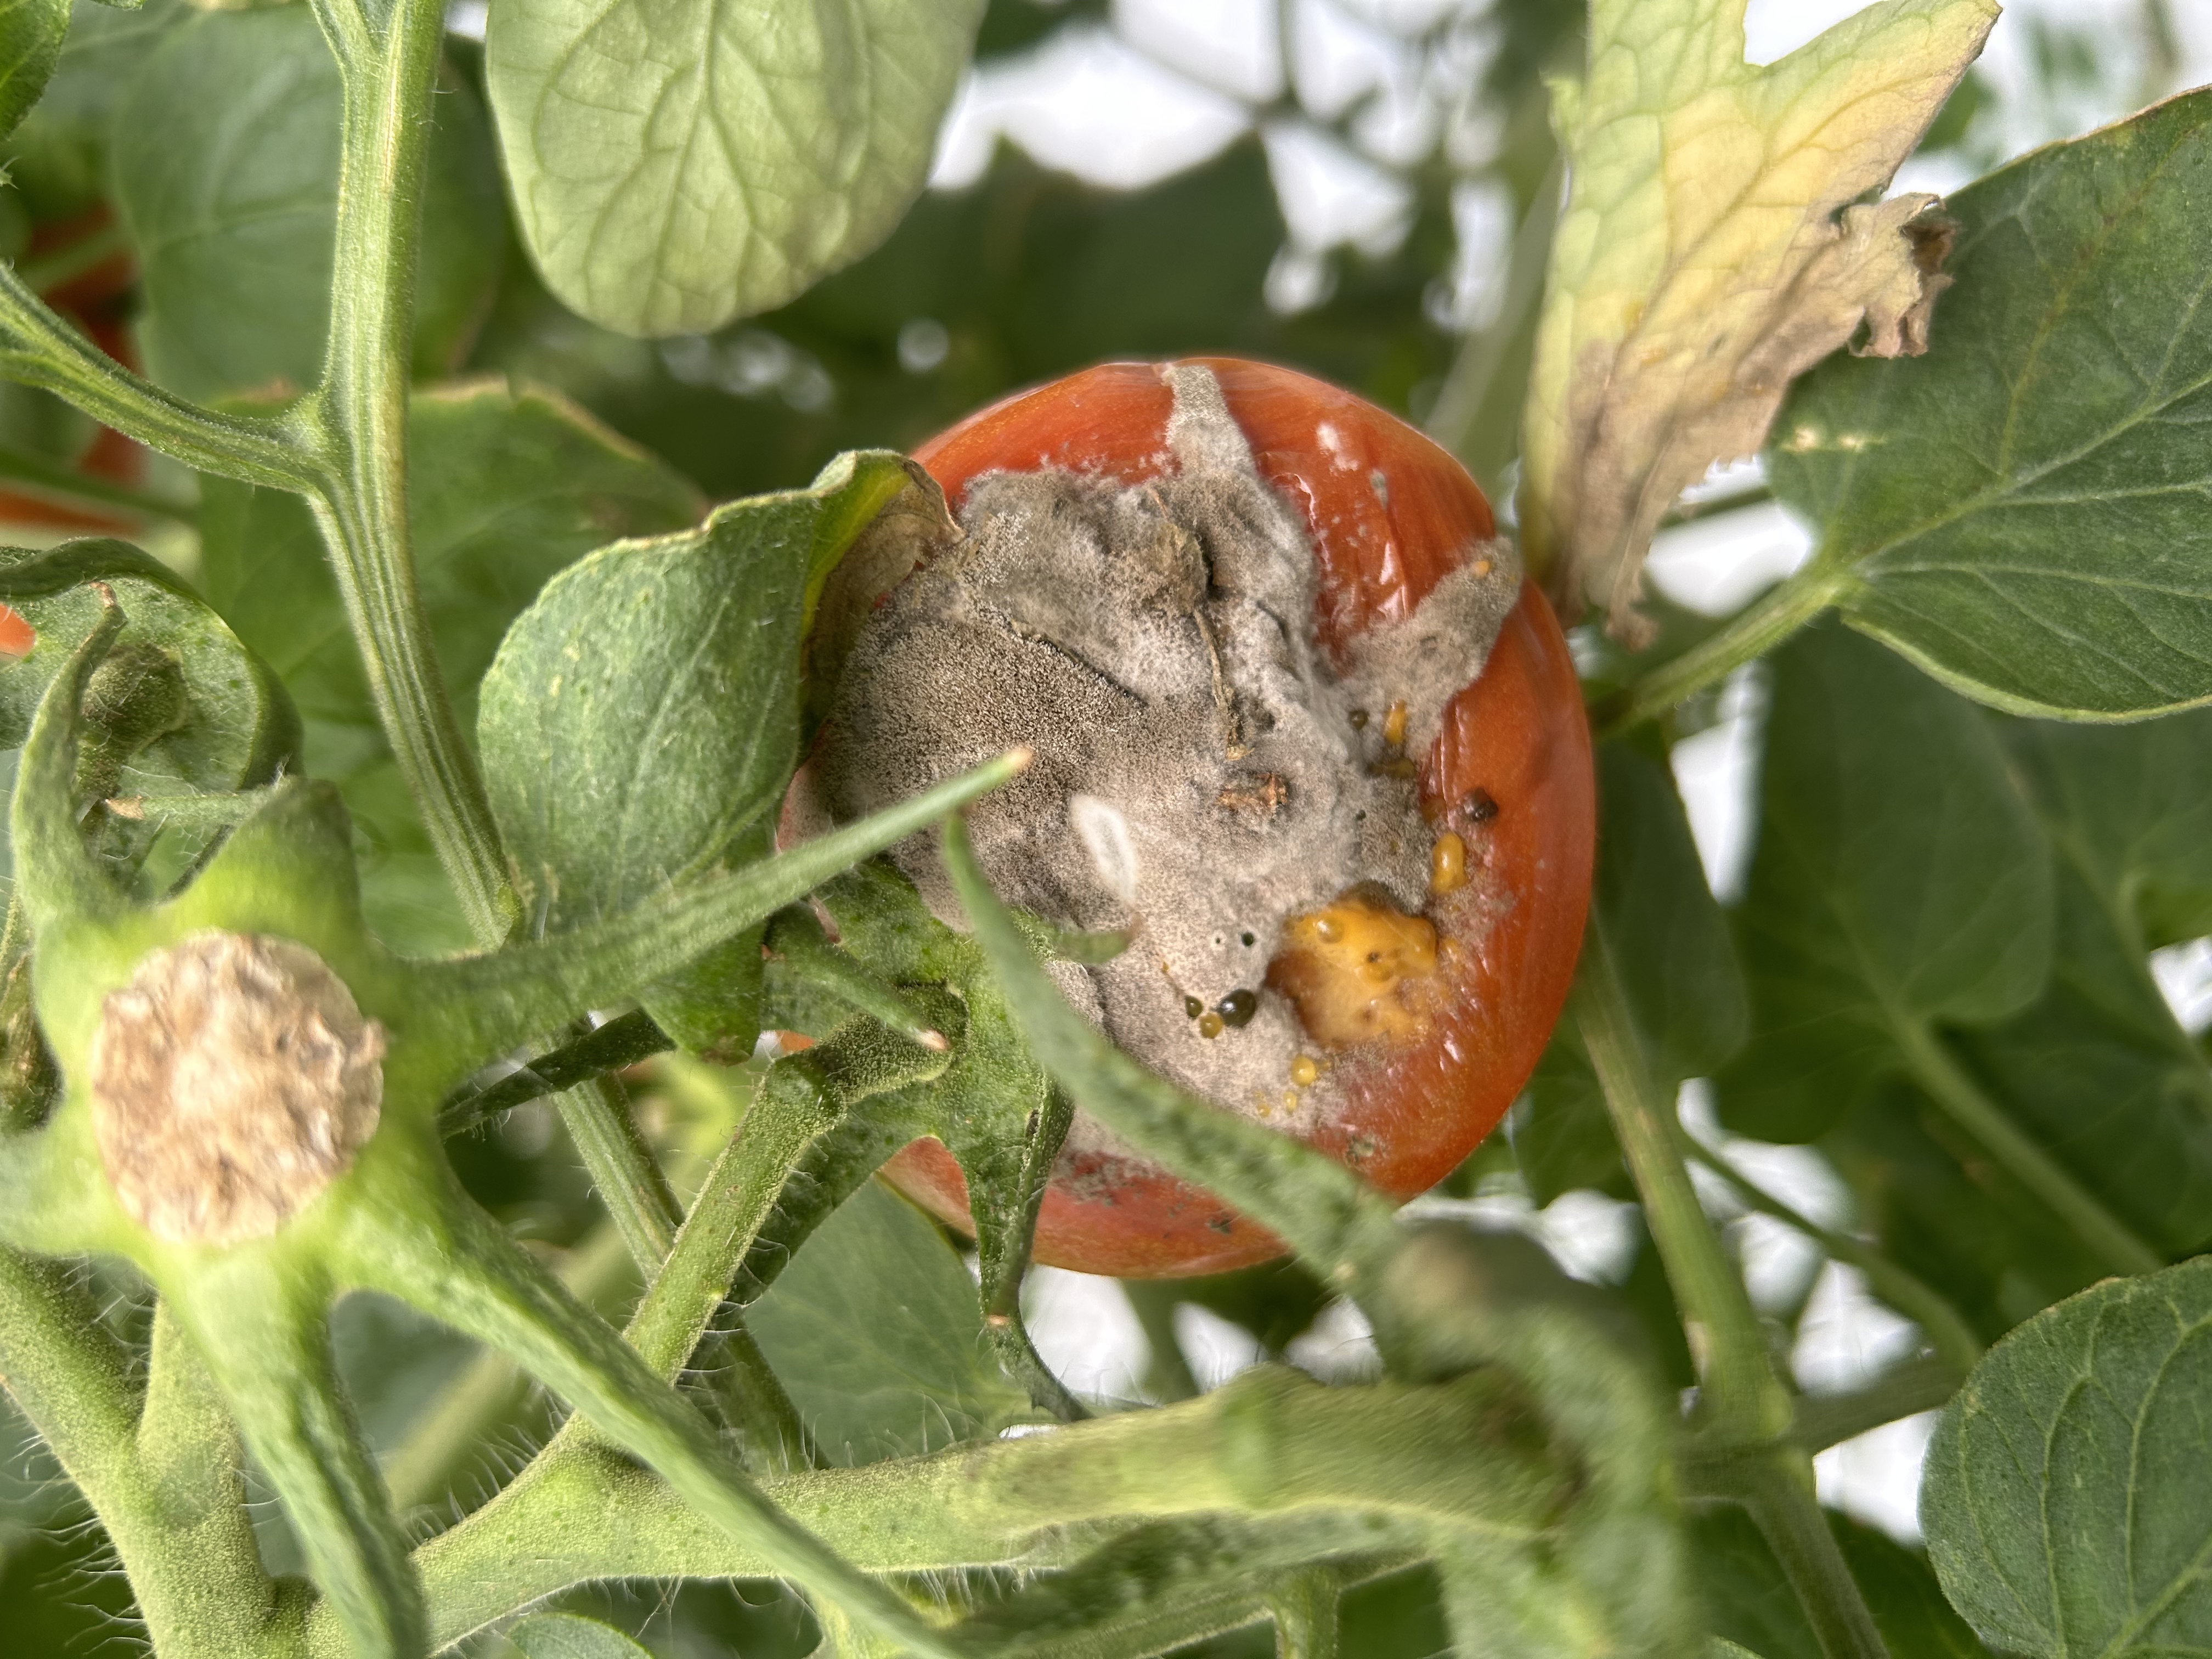
Disease: GrayMold